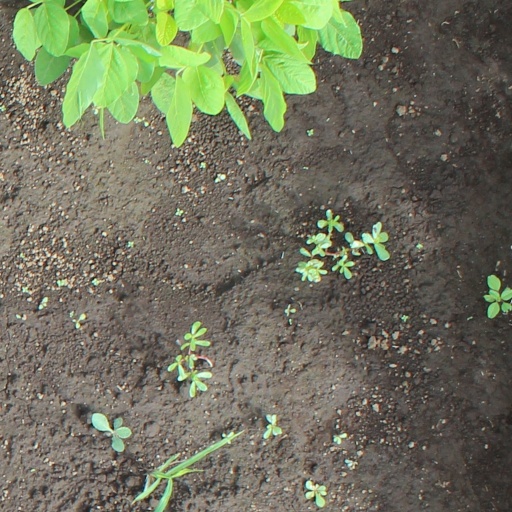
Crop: soybean